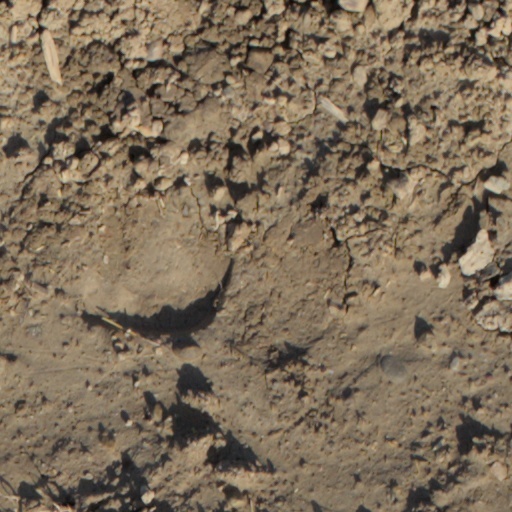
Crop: wheat